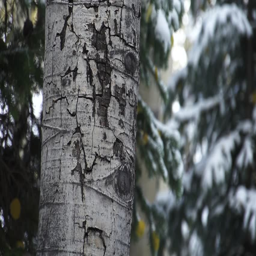
a close up of a tree trunk in a snowy forest